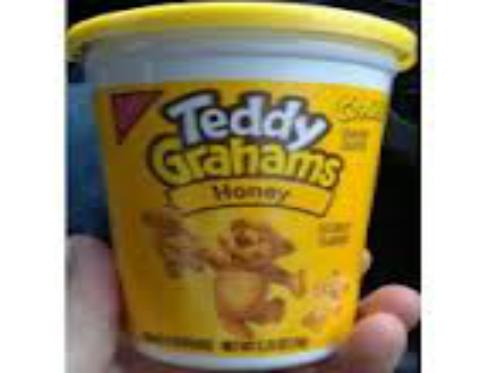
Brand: Honey Graham
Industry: Food